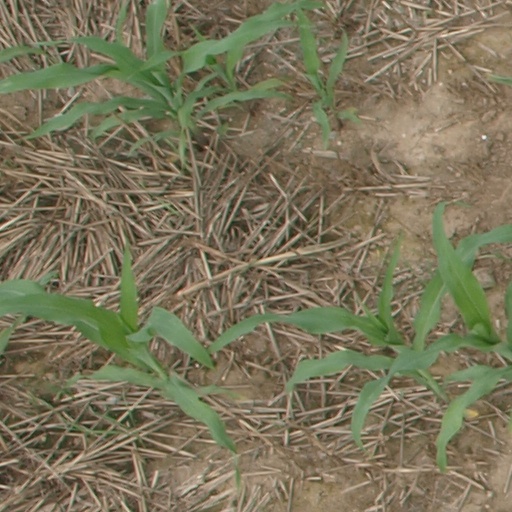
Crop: maize; corn